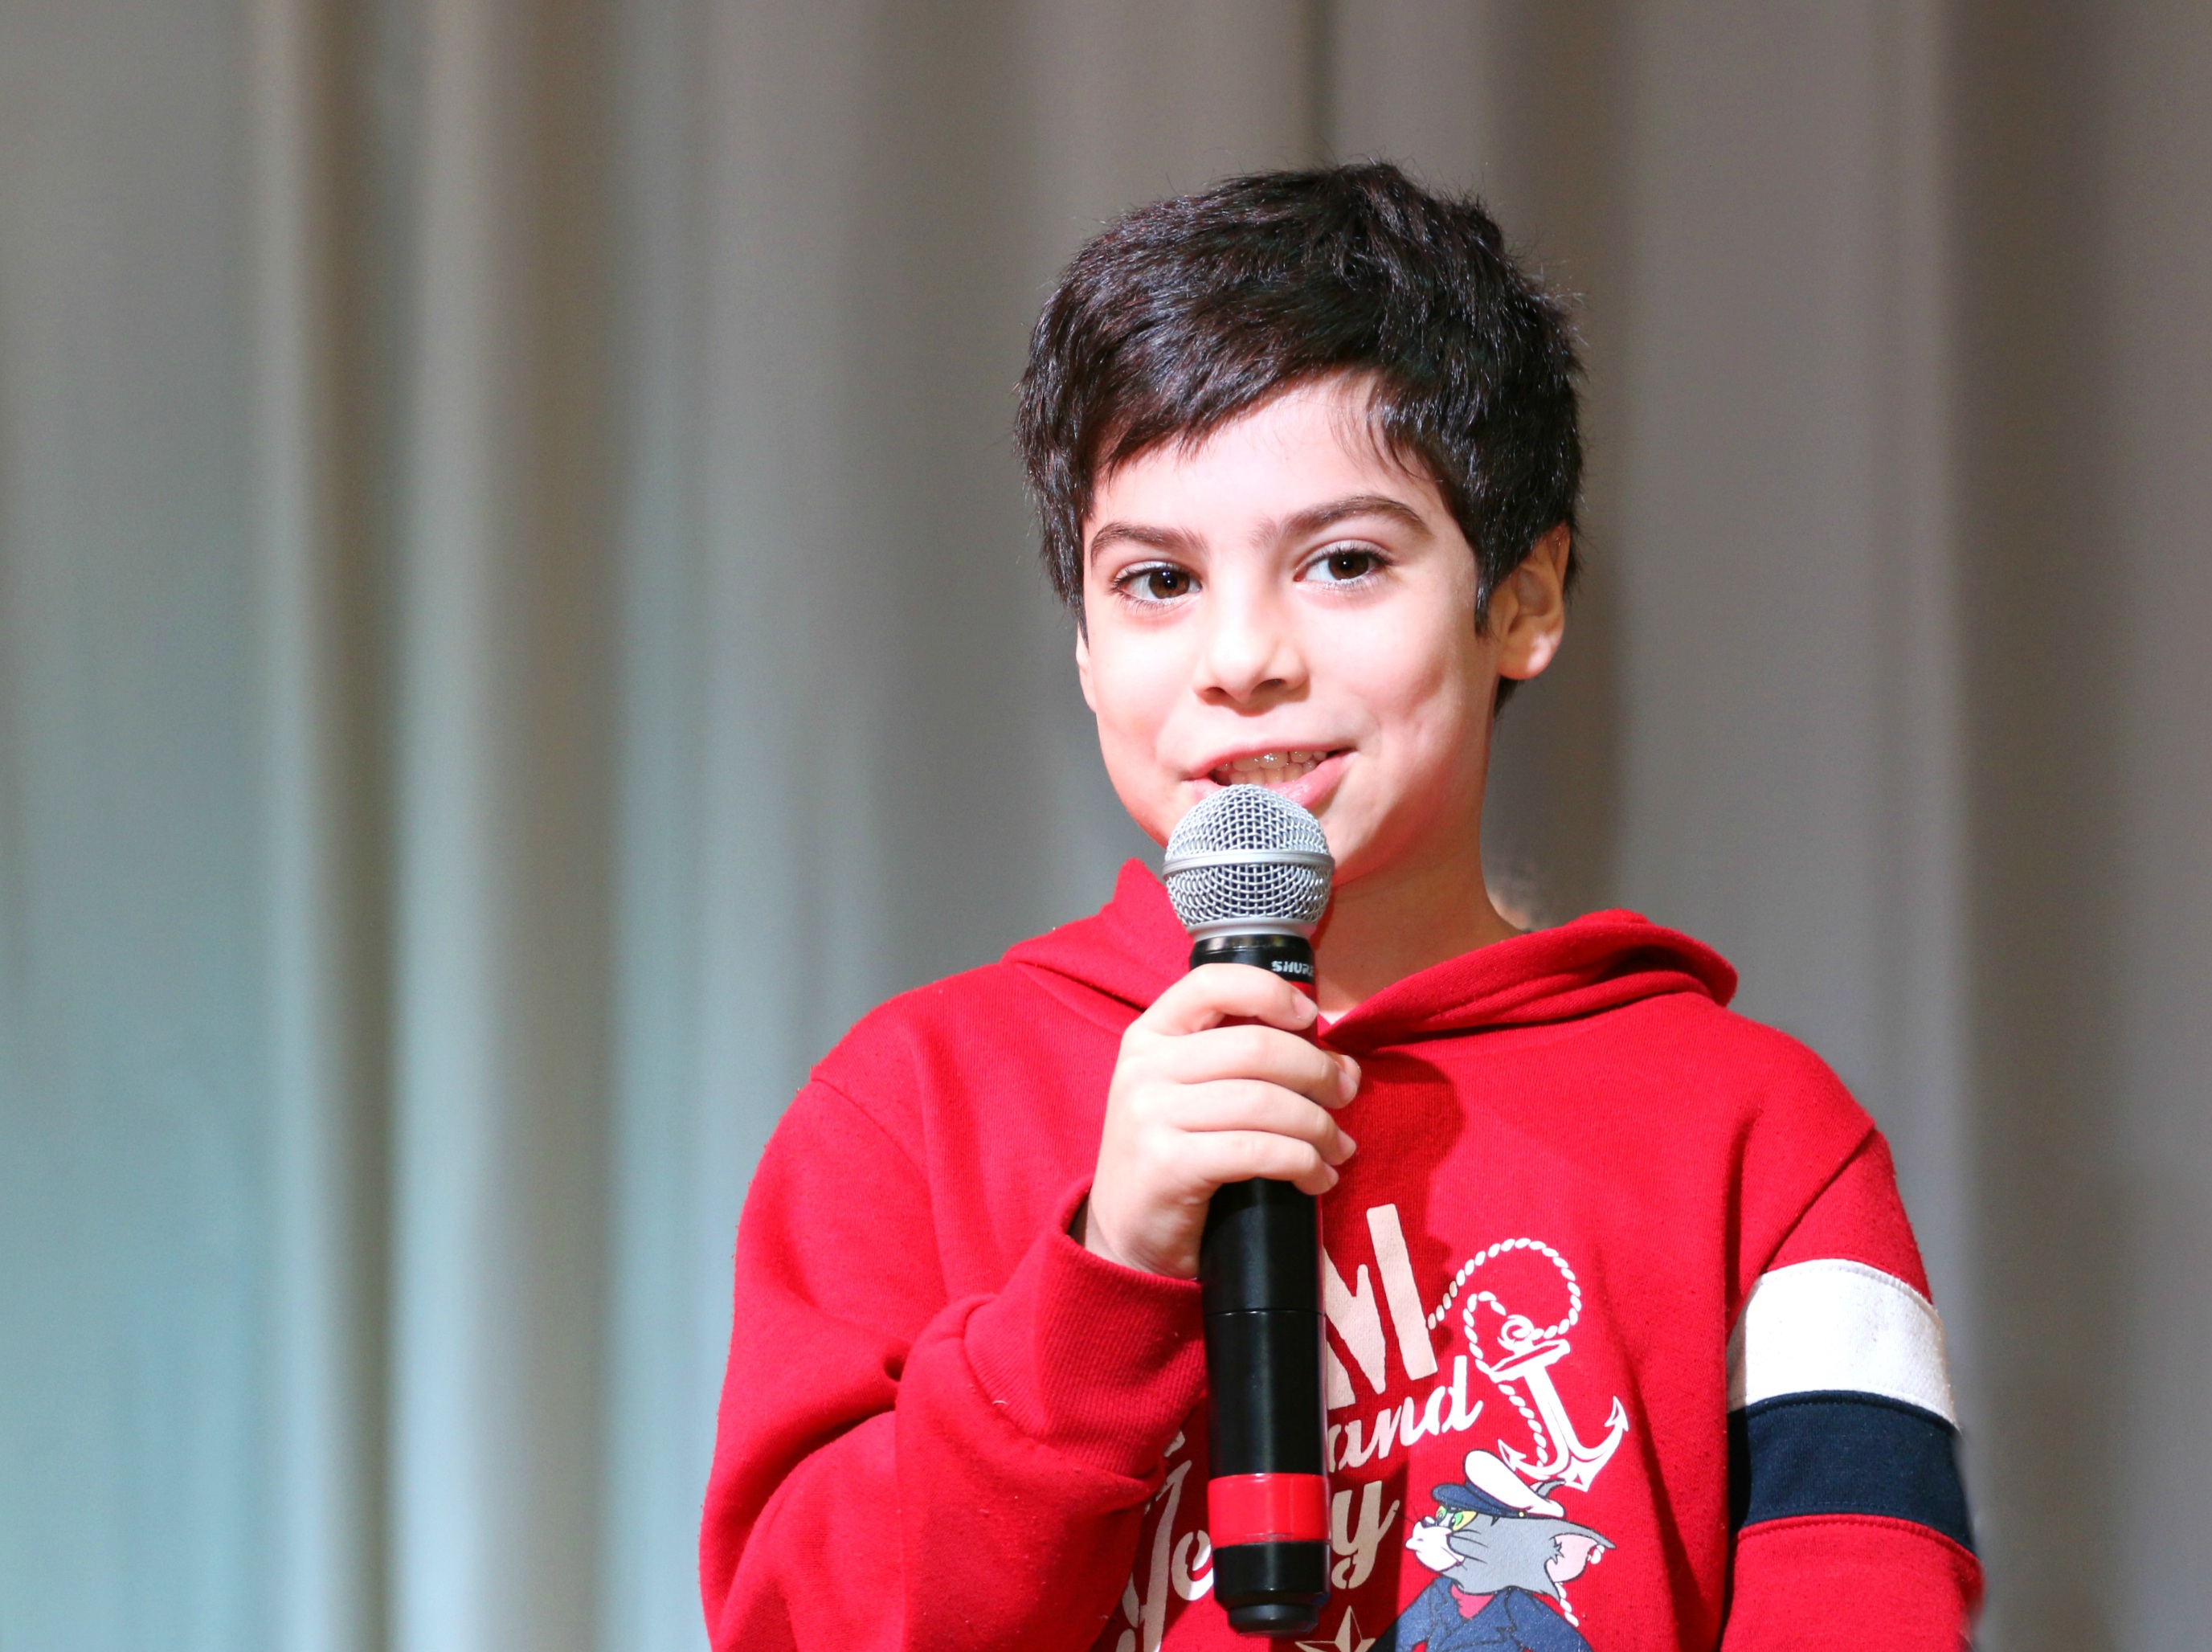
person, photography, boy, concert, red, microphone, speaker, talk, sing, singing, scene